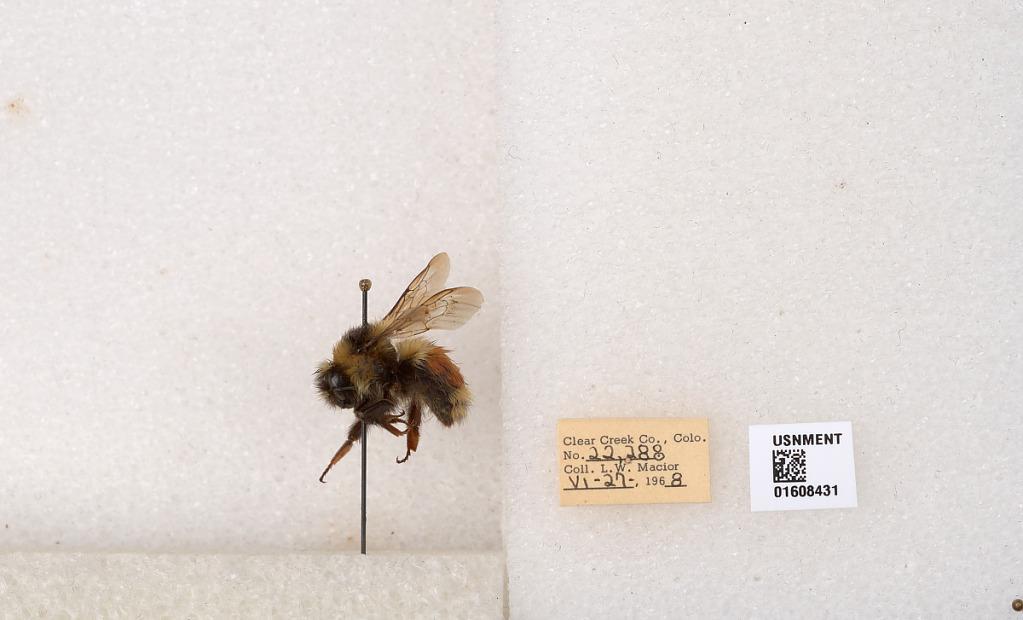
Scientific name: Bombus (Pyrobombus) sylvicola Kirby
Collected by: L. Macior
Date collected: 1968-6-27
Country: United States
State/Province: Colorado
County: Clear Creek
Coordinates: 39.6891, -105.644